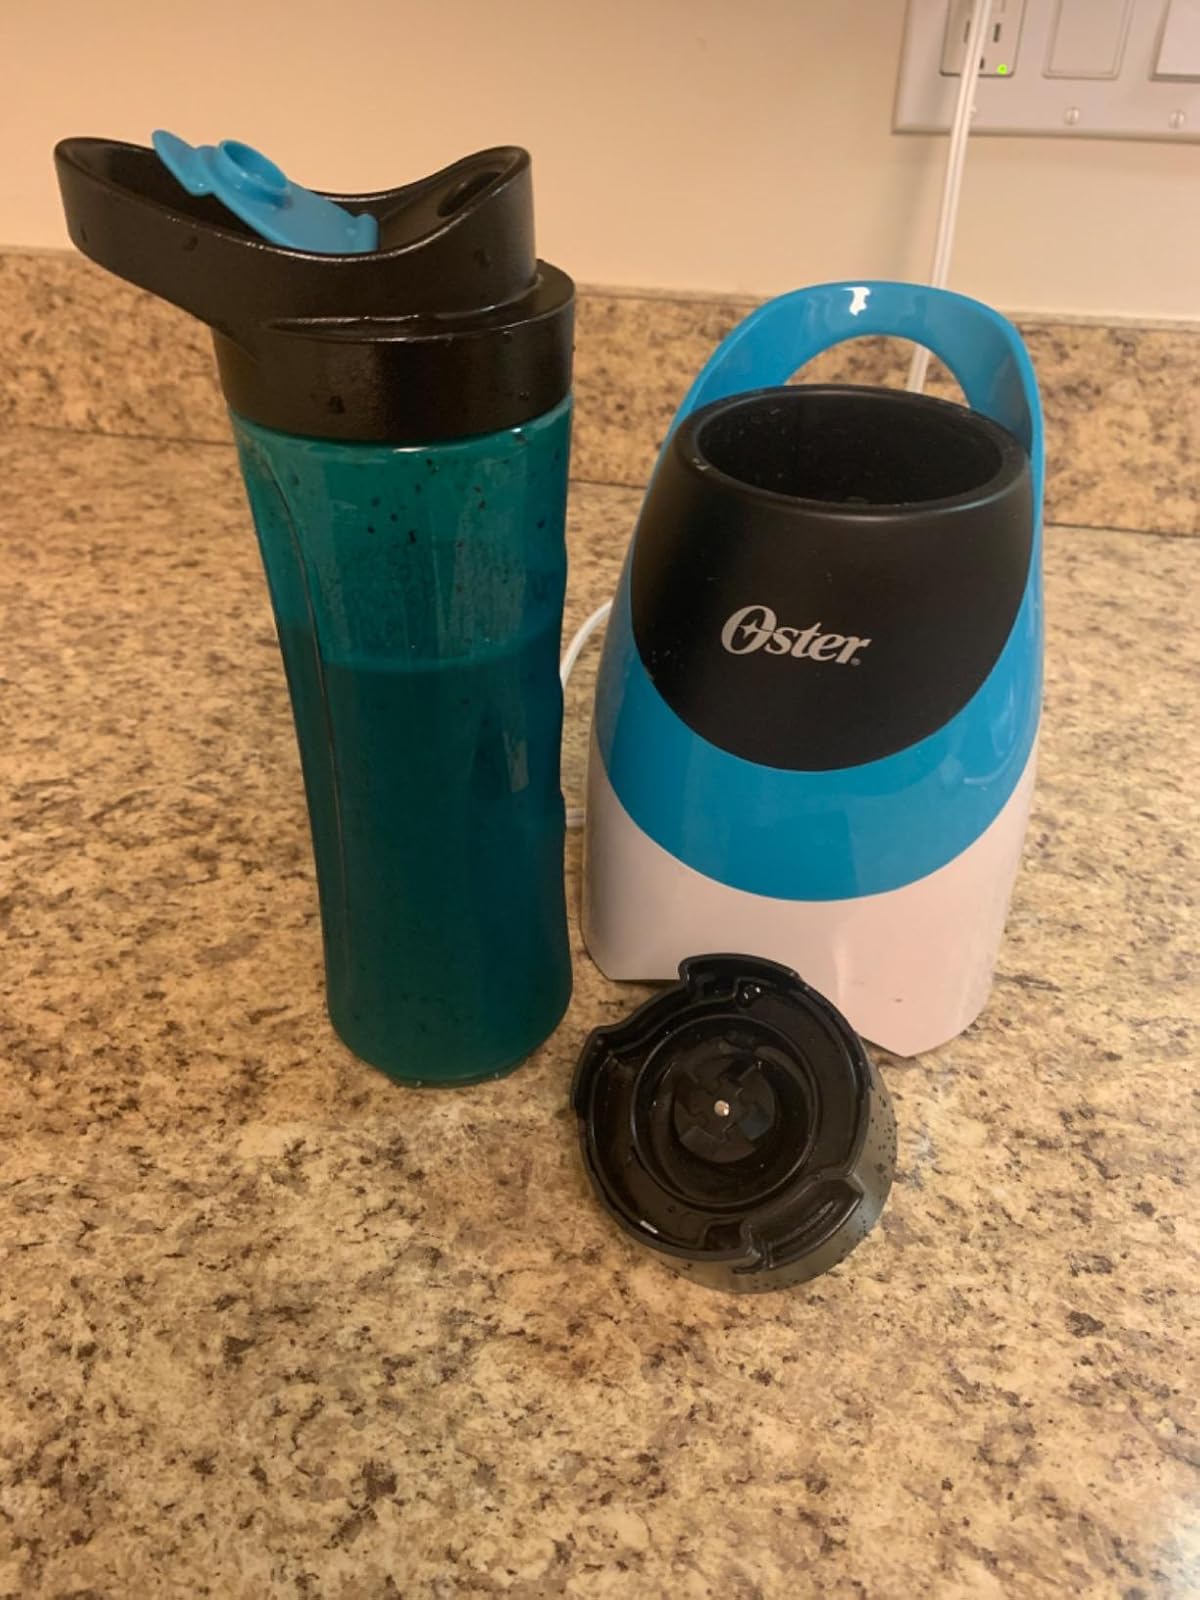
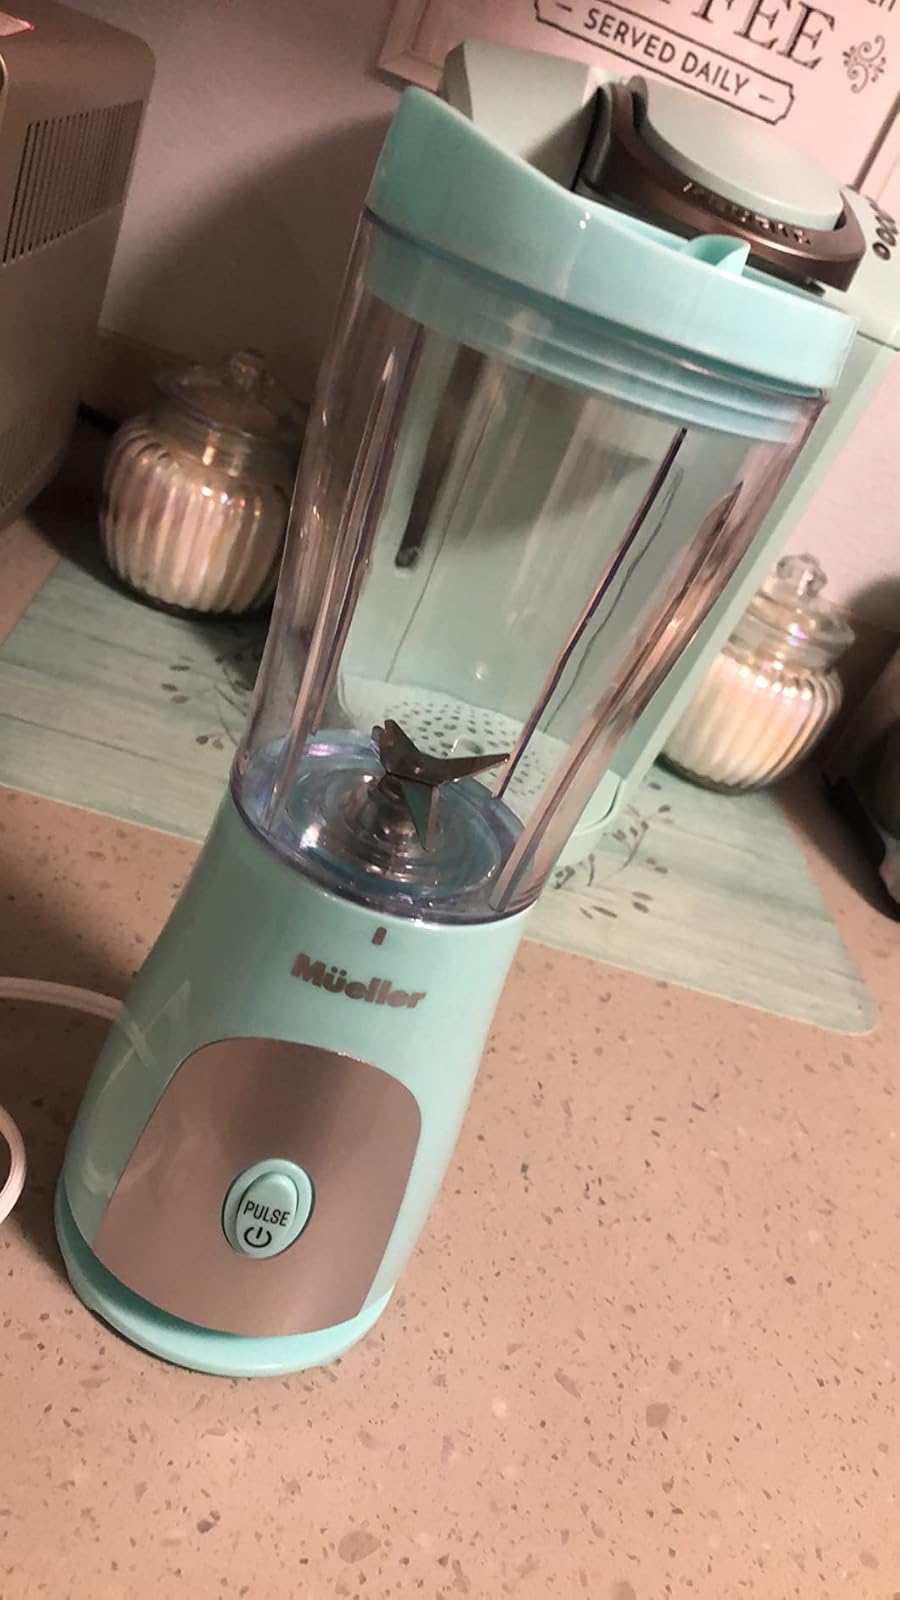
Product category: items_blender
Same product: no